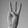
ASL letter: W